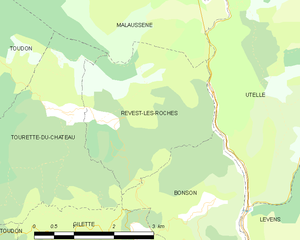
Carte des communes françaises: Revest-les-Roches